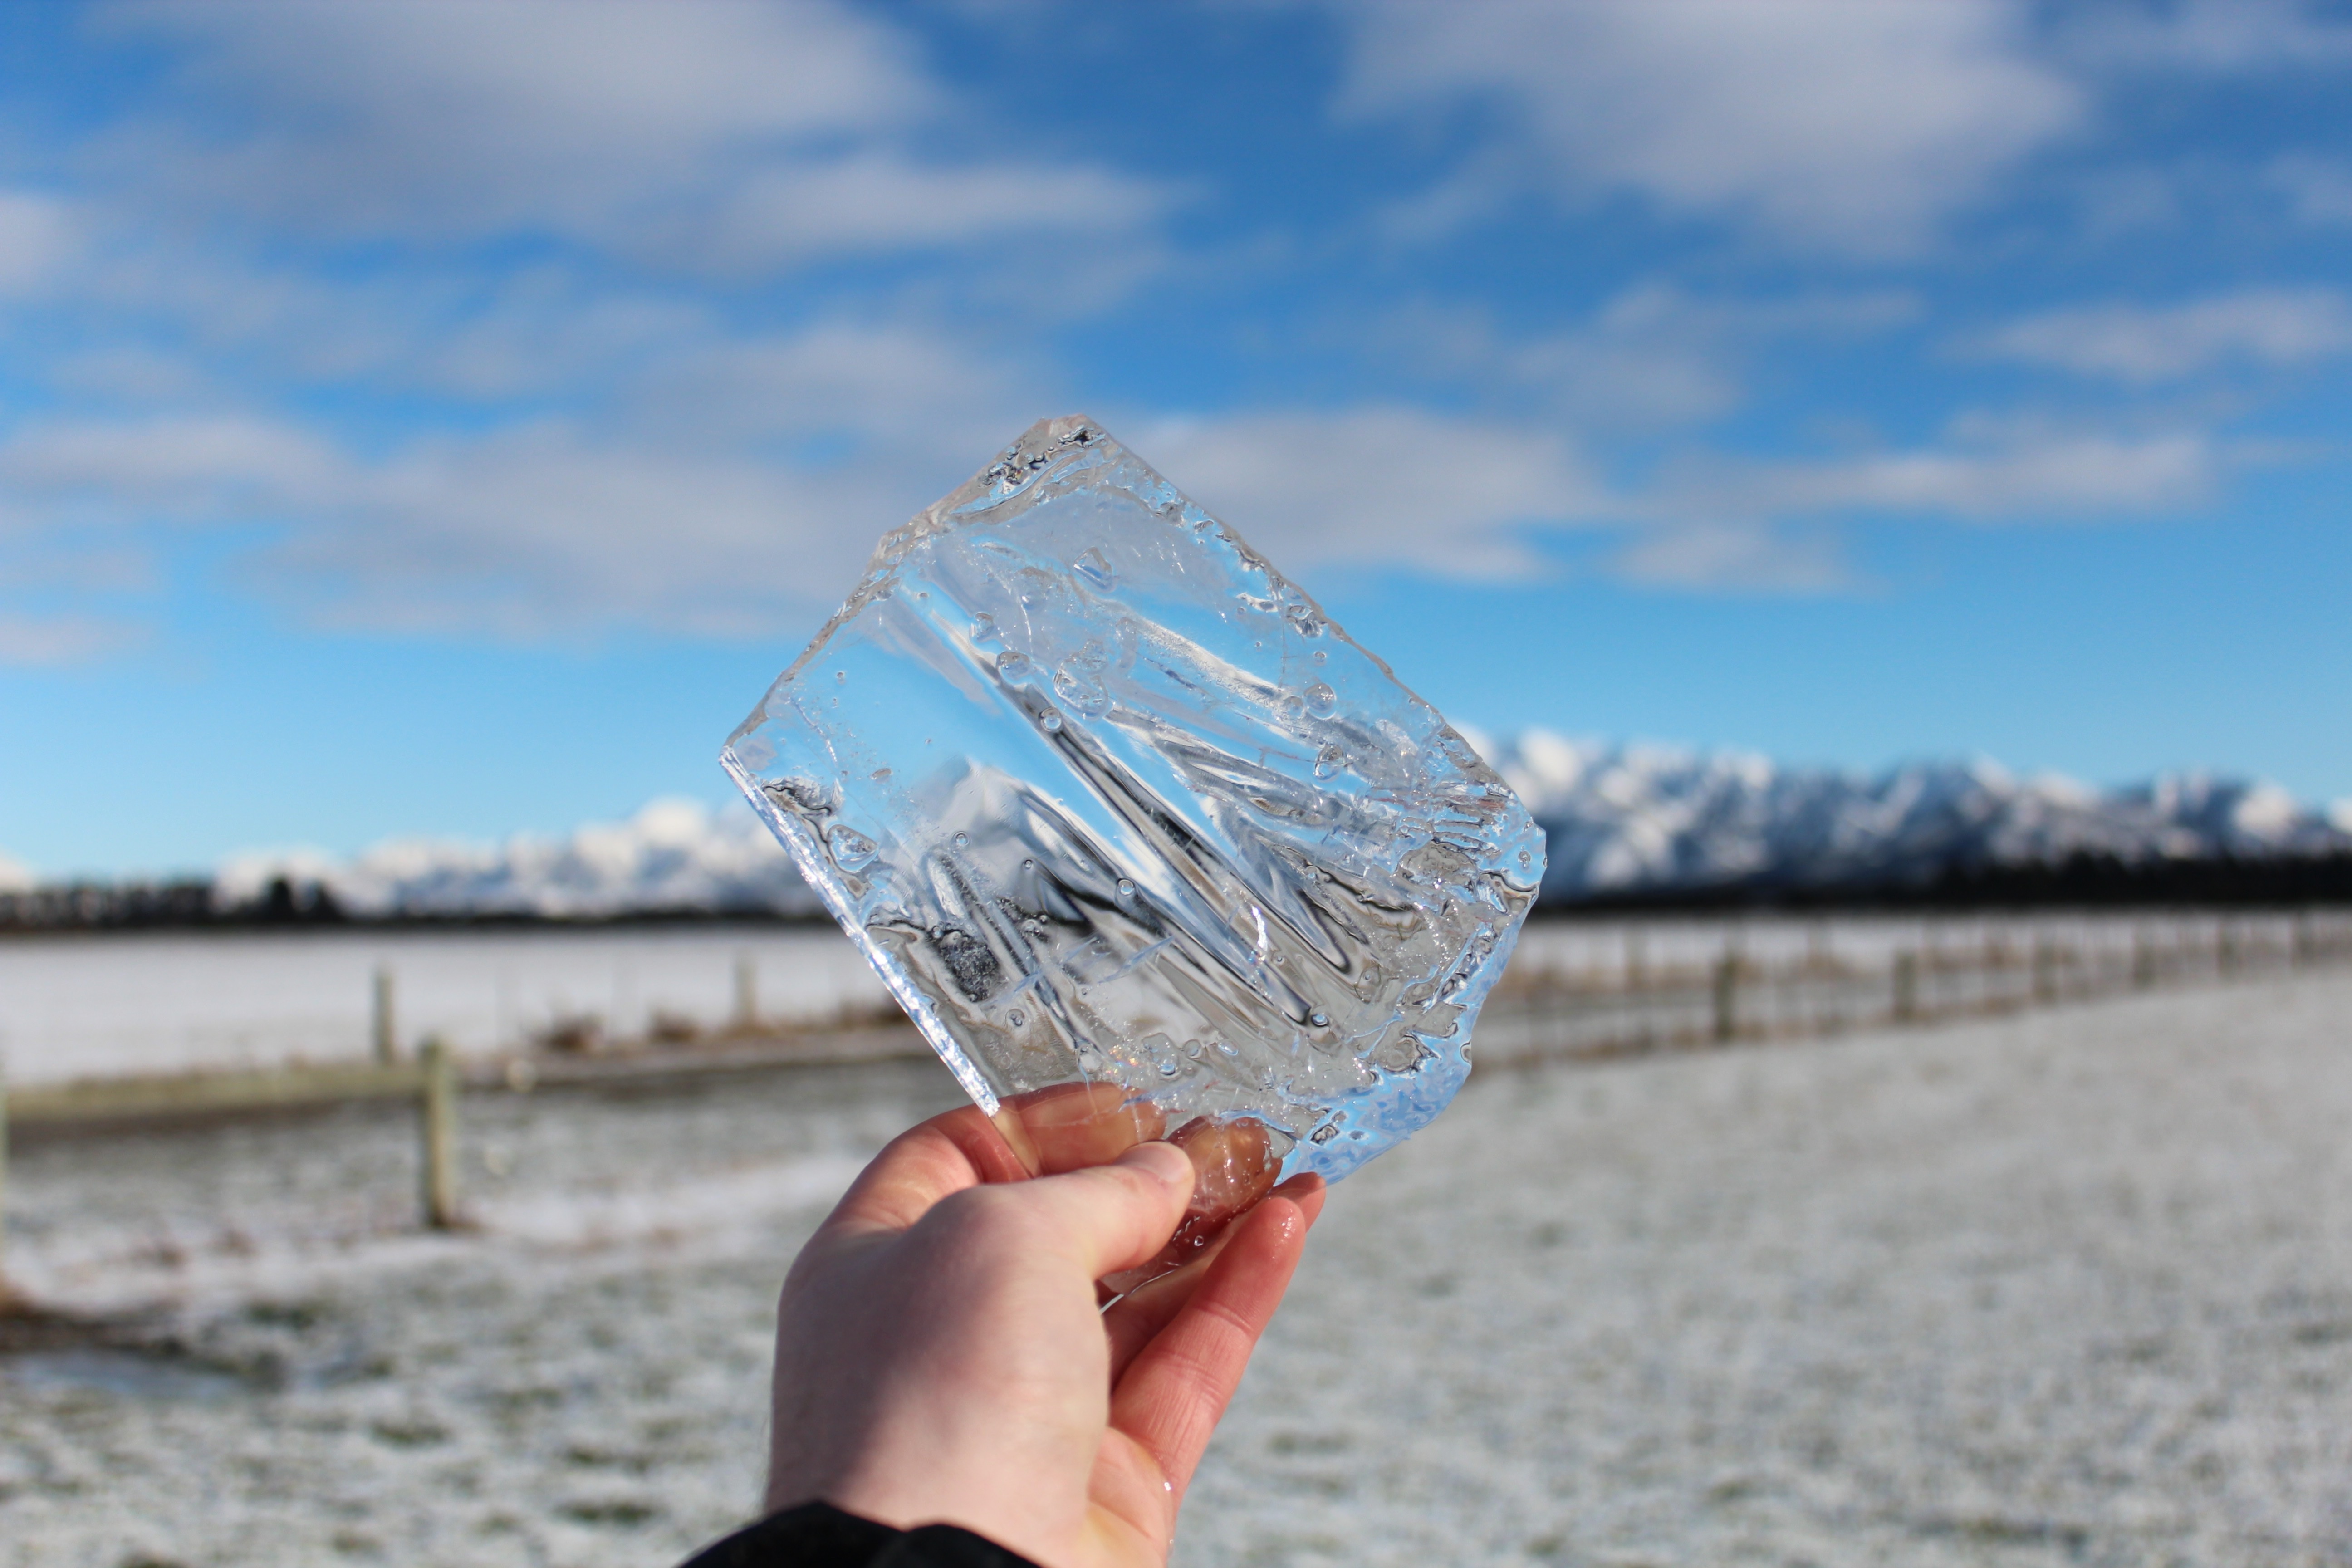
hand, sea, water, sand, cold, winter, ice, macro, blue, season, cool, freezing, drinking water